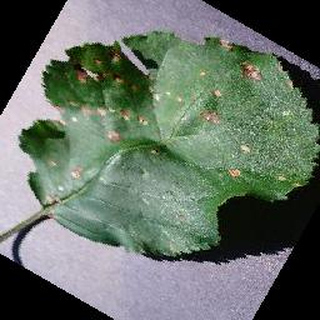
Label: apple_black_rot